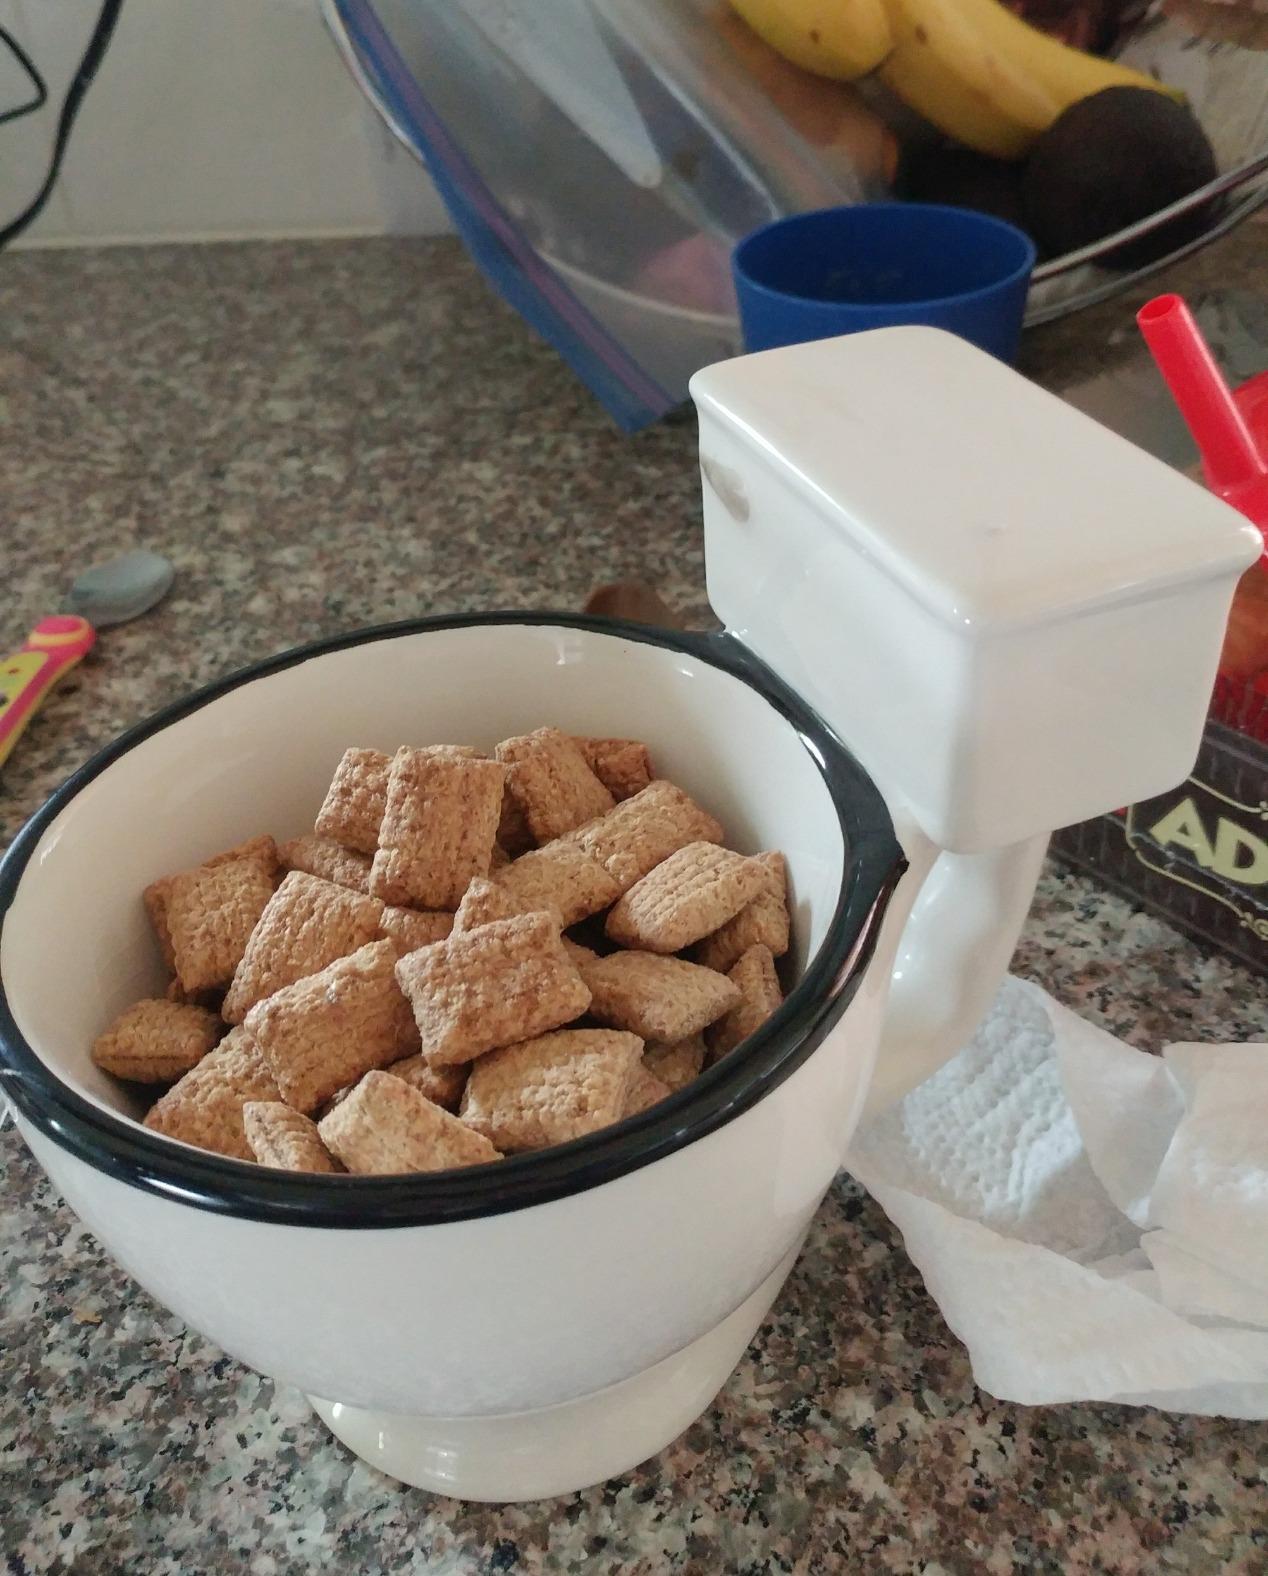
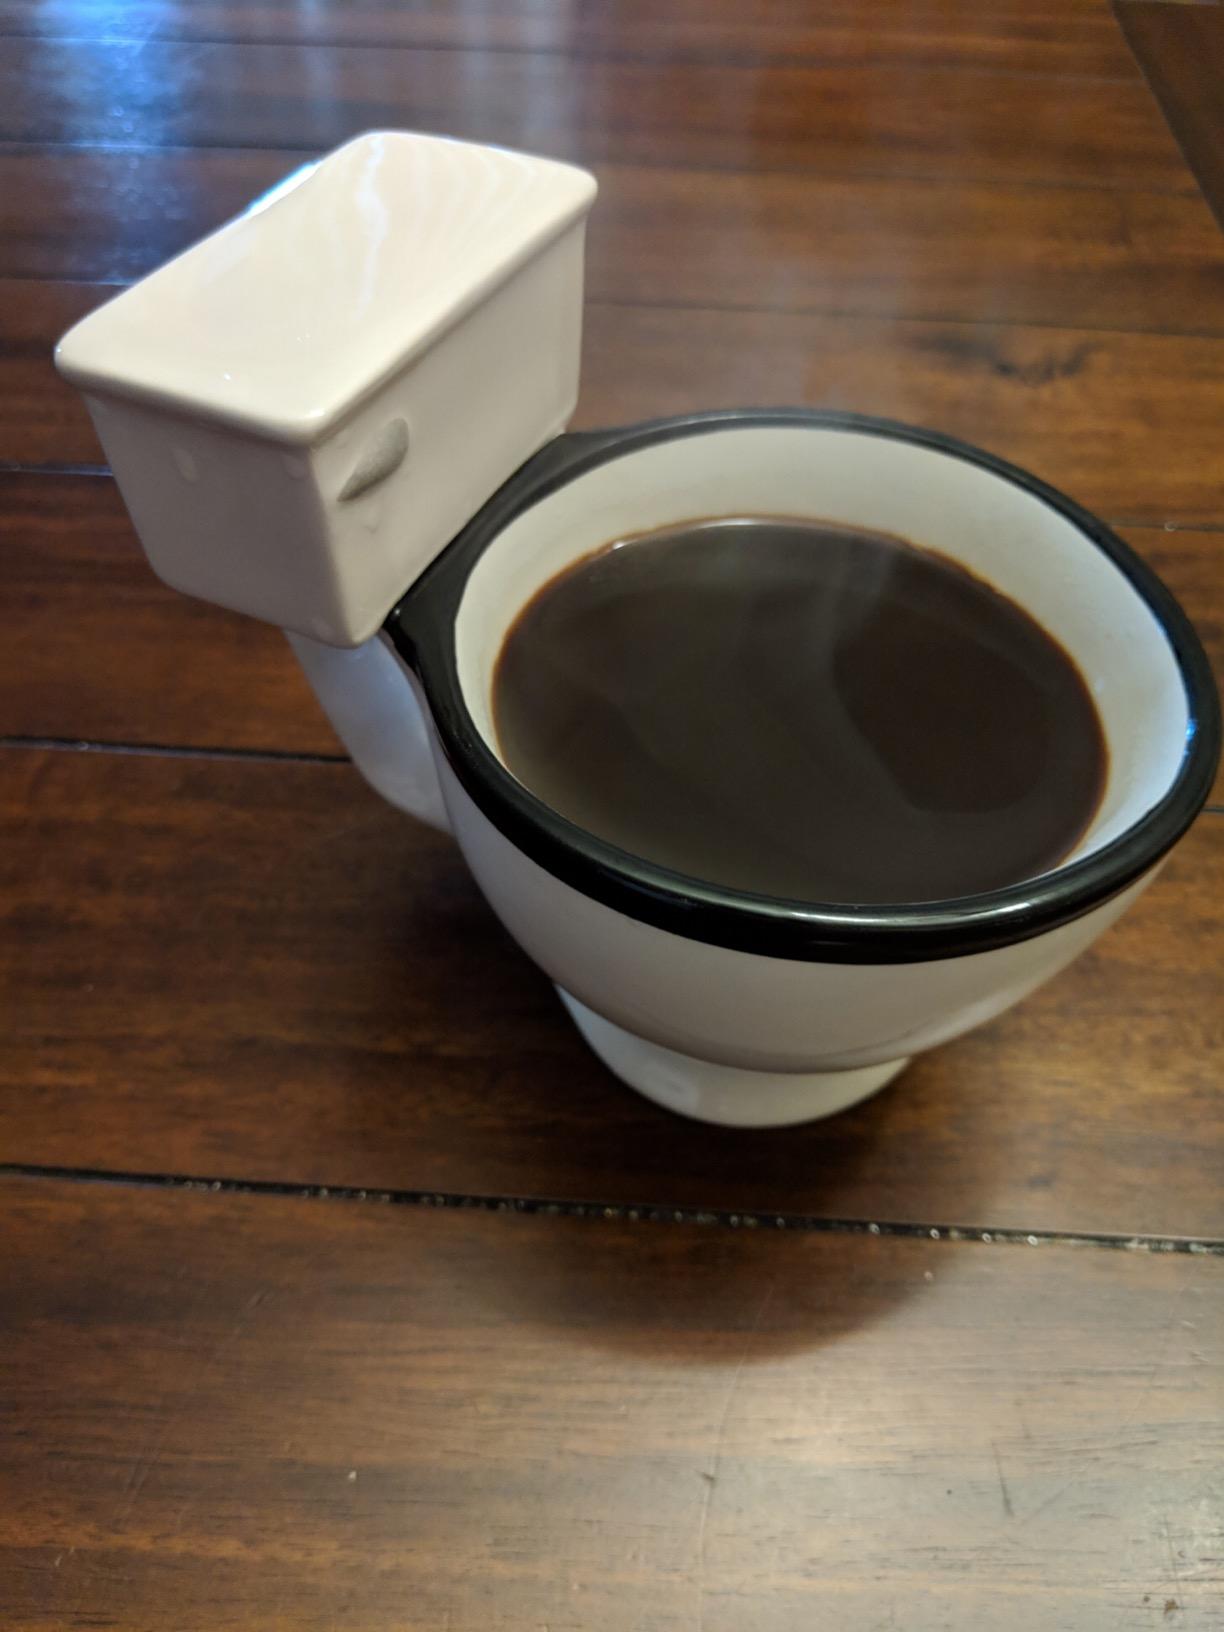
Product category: items_mug
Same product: yes